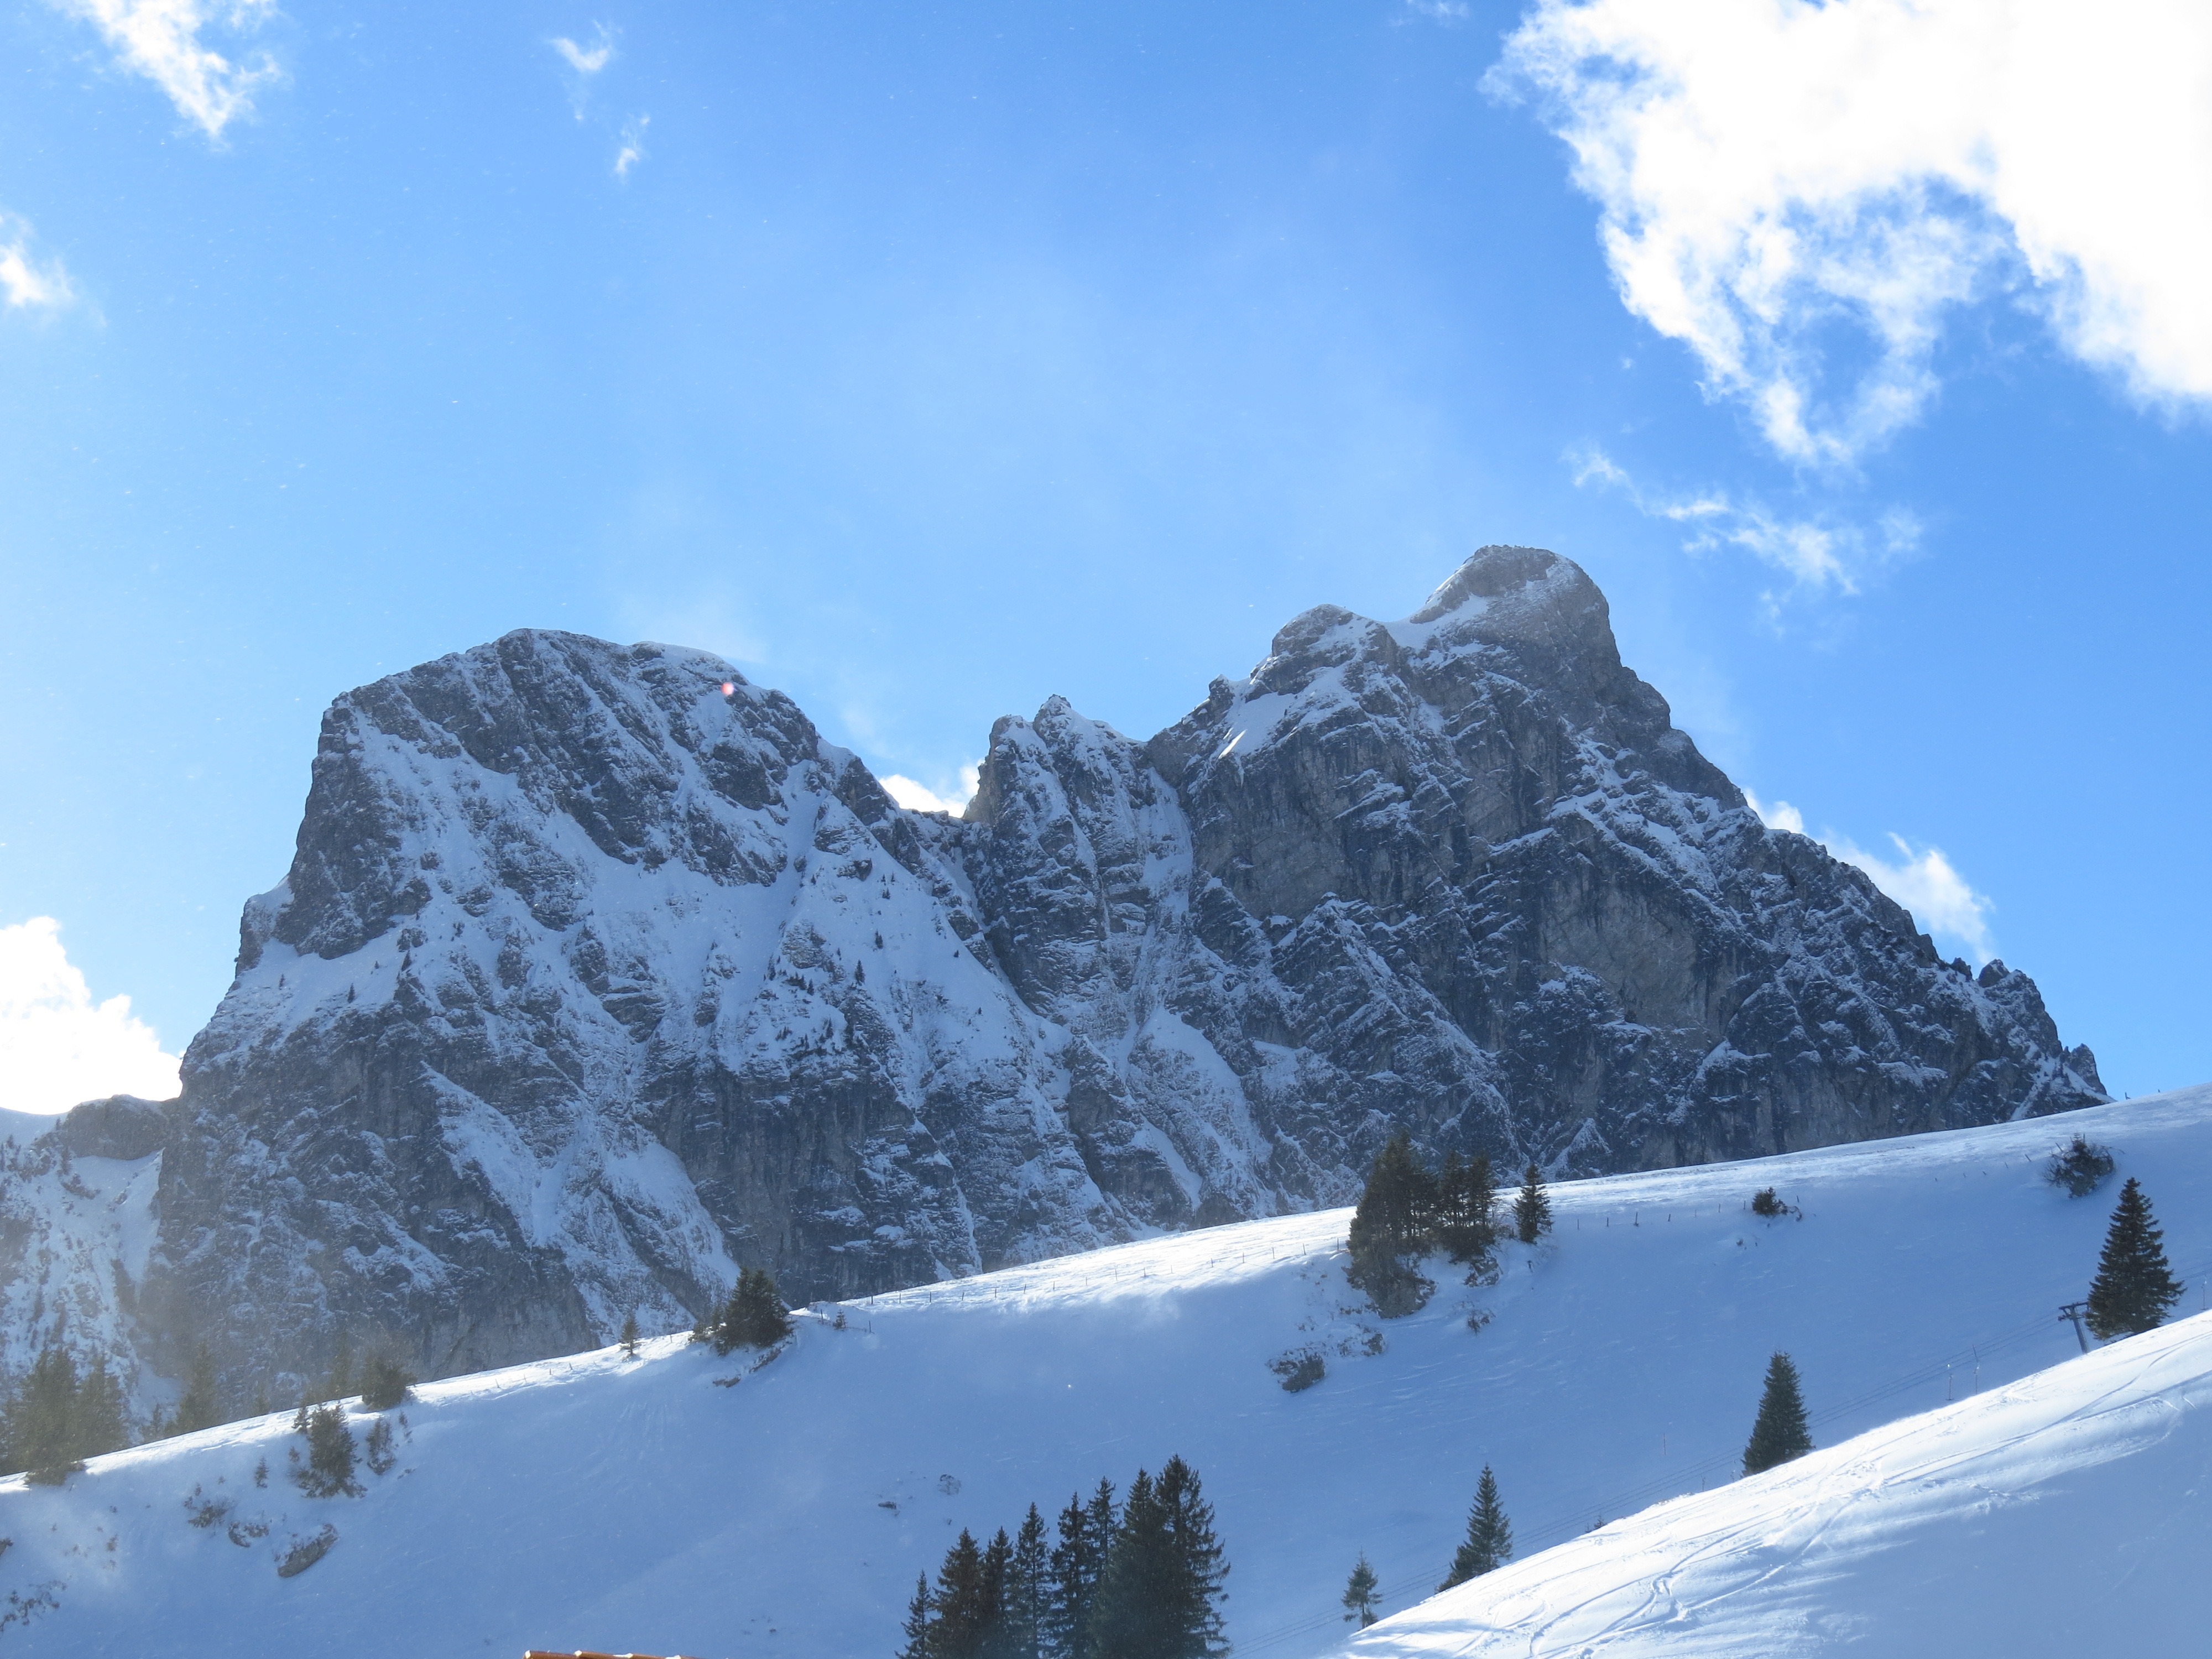
rock, mountain, snow, winter, sky, white, mountain range, idyllic, weather, romantic, snowy, blue, season, ridge, summit, winter sport, sunny, clouds, mountains, alps, footwear, plateau, wintry, winter magic, piste, landform, ski run, ski touring, north wall, ski mountaineering, mountainous landforms, geological phenomenon, aggenstein north face, aggentstein